Answer in natural language. Considering the relative positions, is Doorway above or below black wooden chair with four legs? Choose between the following options: below or above
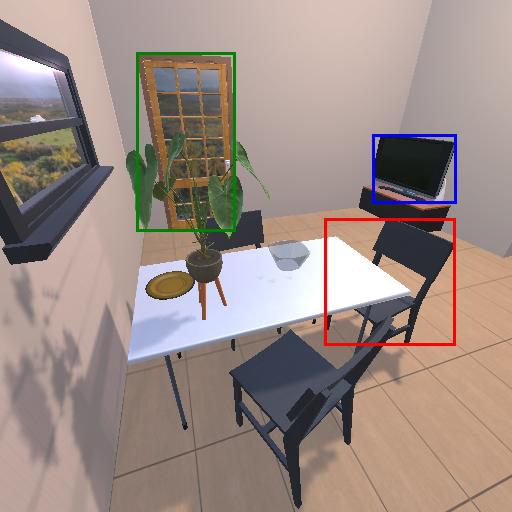
<answer>above</answer>